Doom at Your Service

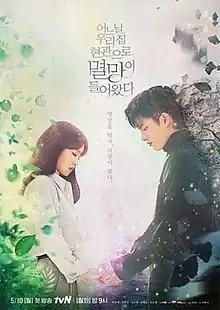
Promotional poster

Doom at Your Service is a 2021 South Korean television series starring Park Bo-young and Seo In-guk. It aired on tvN from May 10 to June 29, 2021.